Fulton County, Georgia

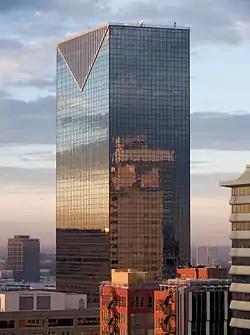
Centennial Tower

There are 15 cities within Fulton County. Four cities include land outside of the county (Atlanta, College Park, Palmetto, and Mountain Park) but still have their center of government and the majority of their land within Fulton County. After the formation of South Fulton in 2017, the only unincorporated part of the county is Fulton Industrial Boulevard, from roughly Fulton Brown Airport (Brown's Field) down to Fairburn Rd. (concurrent with GA-158 and GA-166) This led to Fulton County becoming the first county in Georgia to suspend all city services.